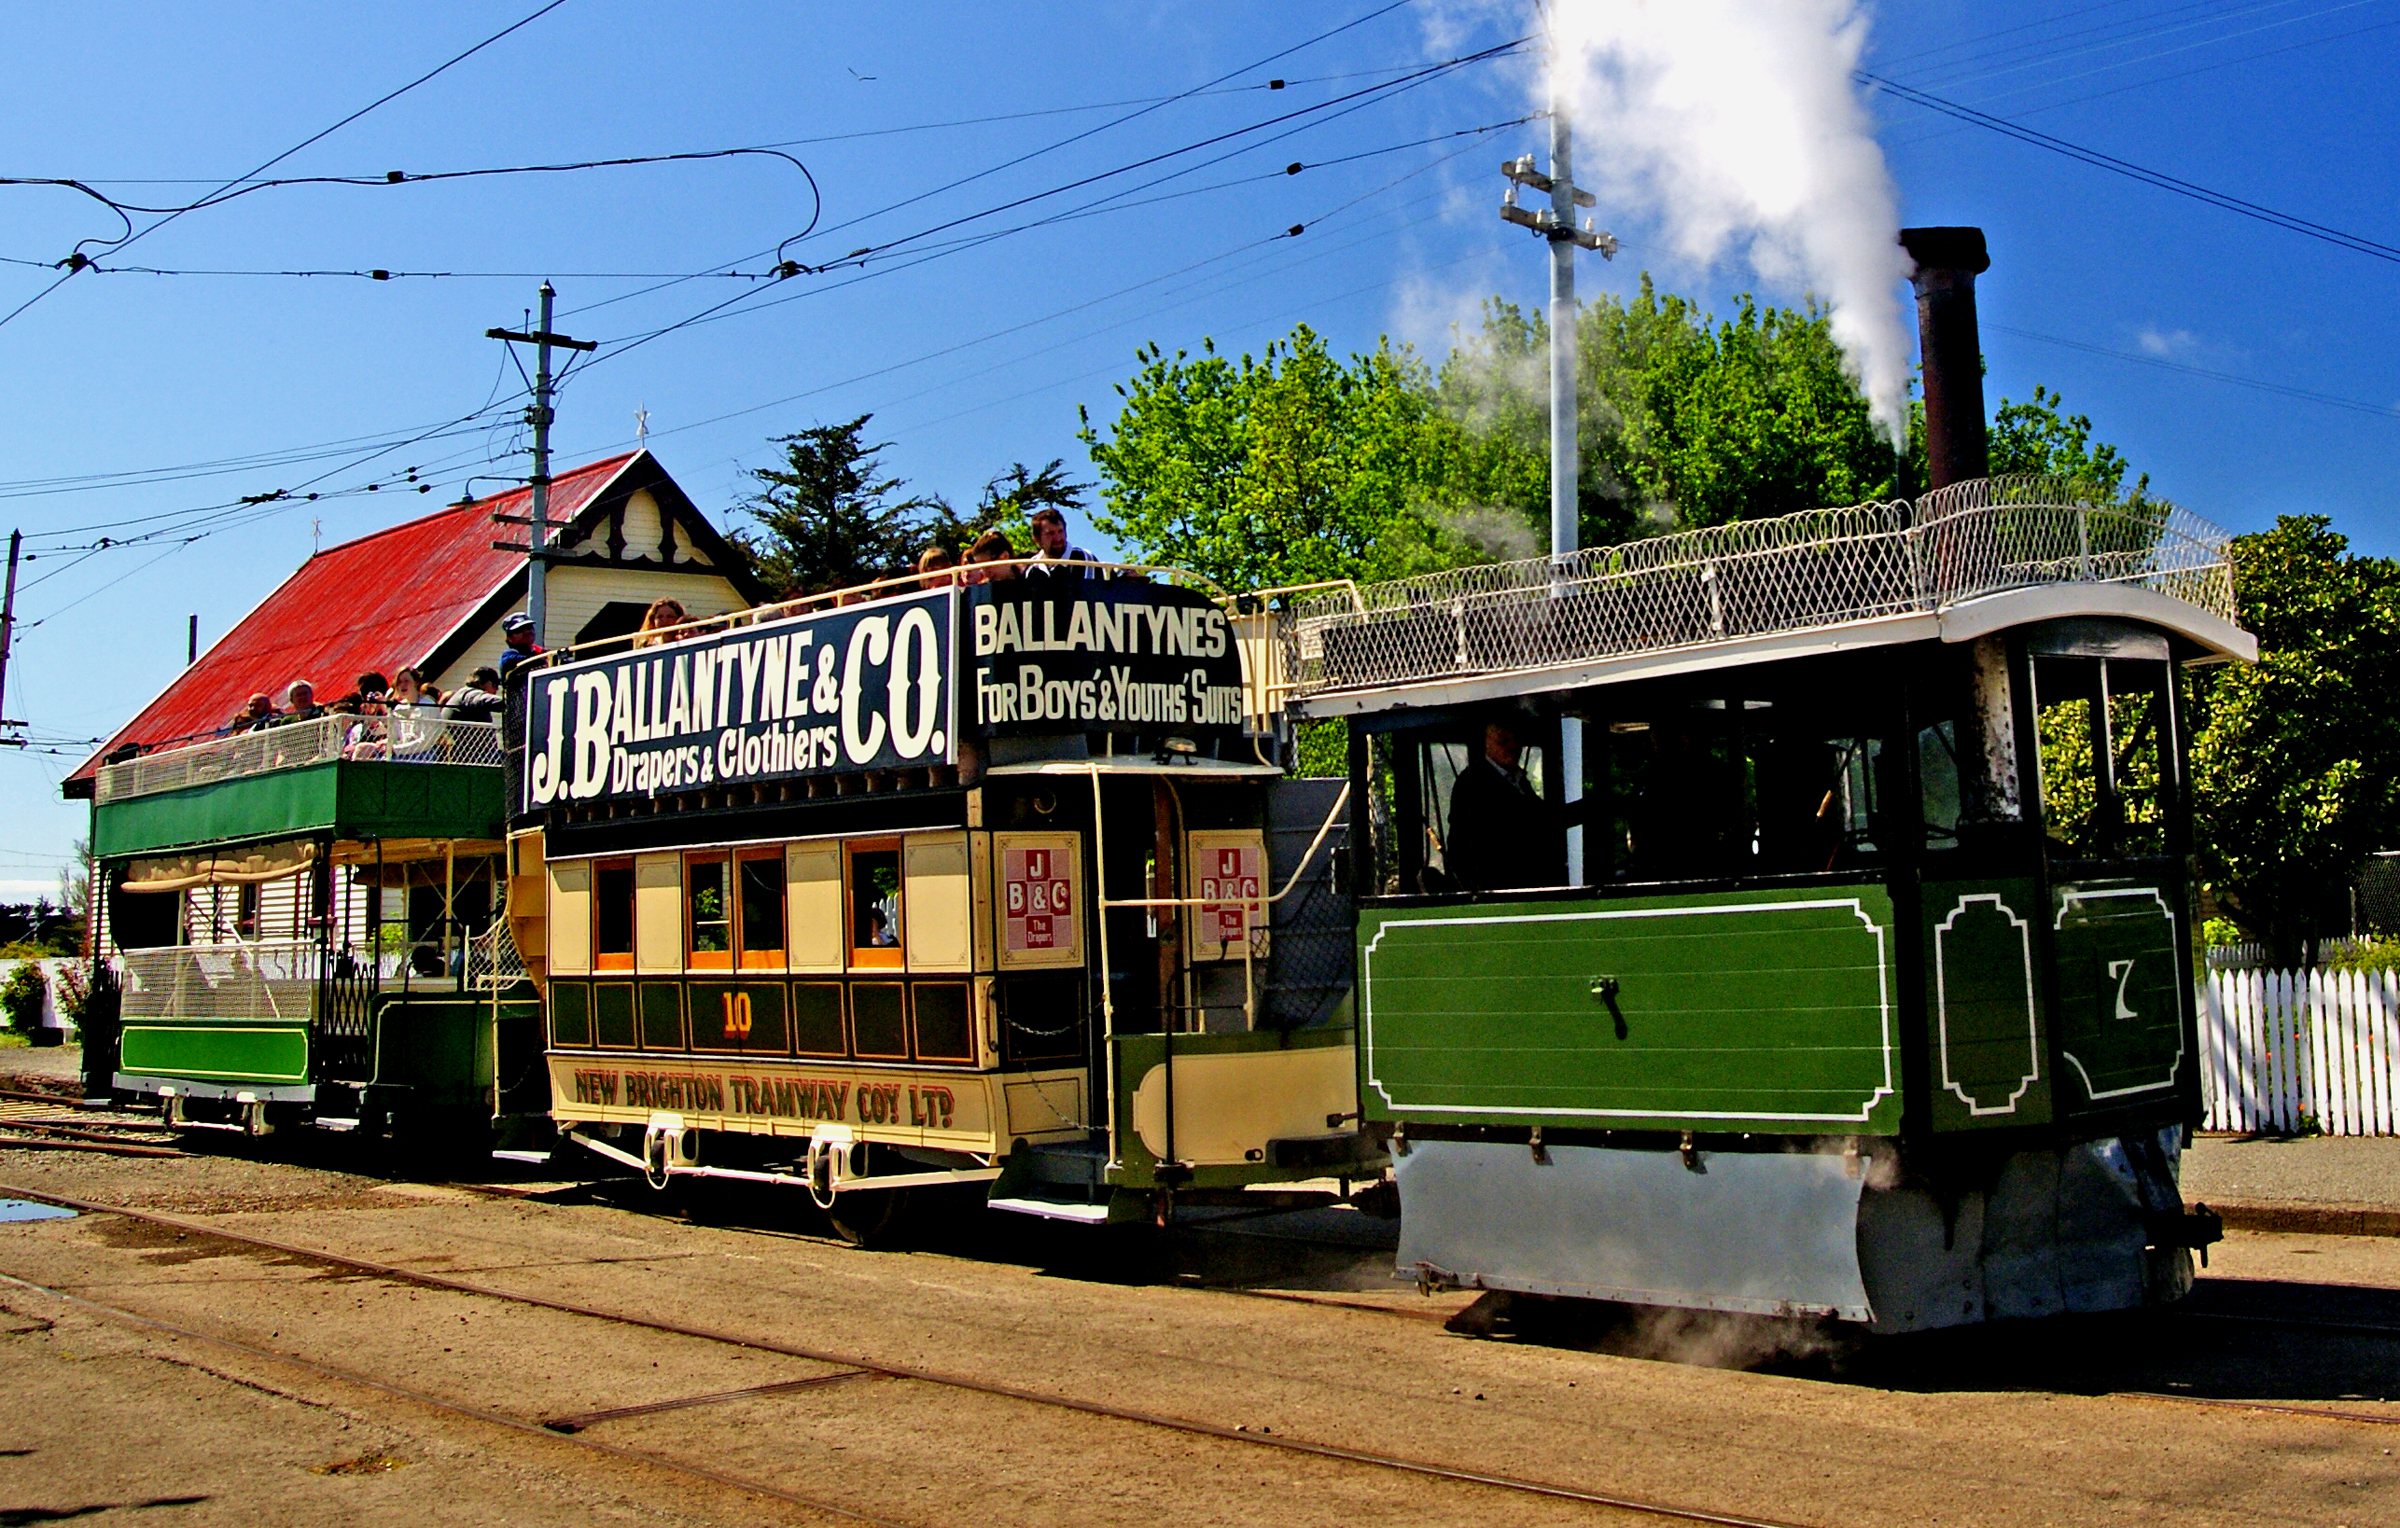
track, steam, train, tram, transport, vehicle, locomotive, publicdomain, railways, ferrymead, kitsonsteamtram, steamlocomotive, rail transport, land vehicle, residential area, rolling stock, metropolitan area, railroad car